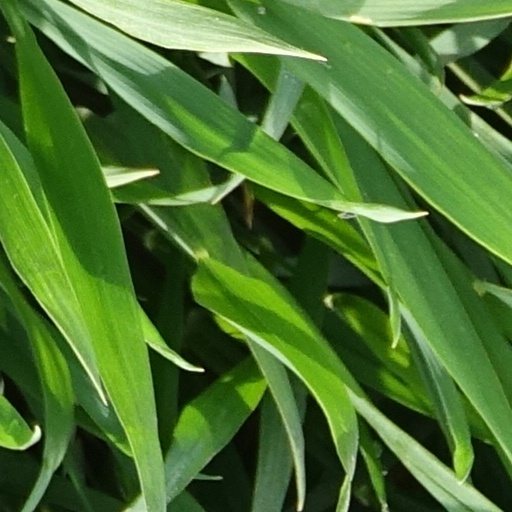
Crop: wheat